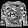
Label: Pullover